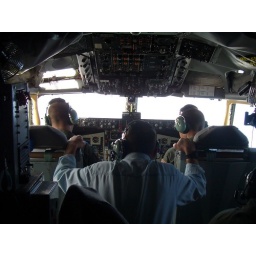
On the landing, I got to sit in the middle seat where the guy in the blue shirt is.